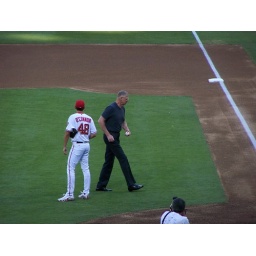
Those white seats in the upper deck mark Howards home-runs.